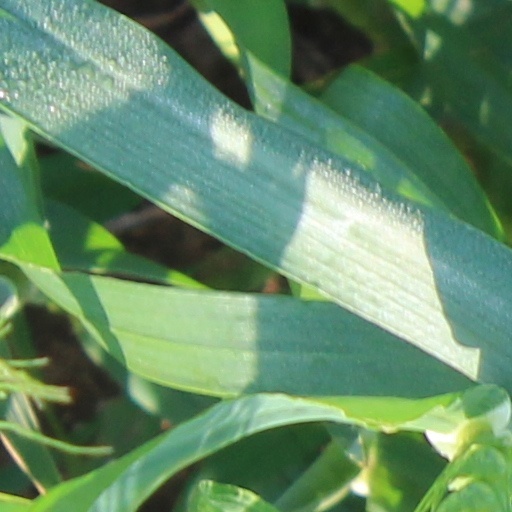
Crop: wheat